Ignacio Comonfort

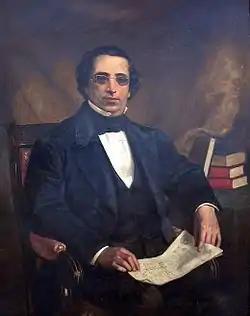
Minister Lafragua

Comonfort appointed his cabinet two days after he assumed the presidency. Luis de la Rosa was made Minister of Relations, Ezequiel Montes was made Minister of Justice and Ecclesiastical Affairs, Manuel Siliceo was made Minister of Development, Jose Maria Lafragua was made Minister of Interior Relations, Manuel Payno was made Minister of the Treasury, and Jose Yanez was made Minister of War and Marine.